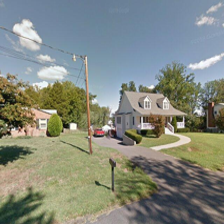
Label: streetView